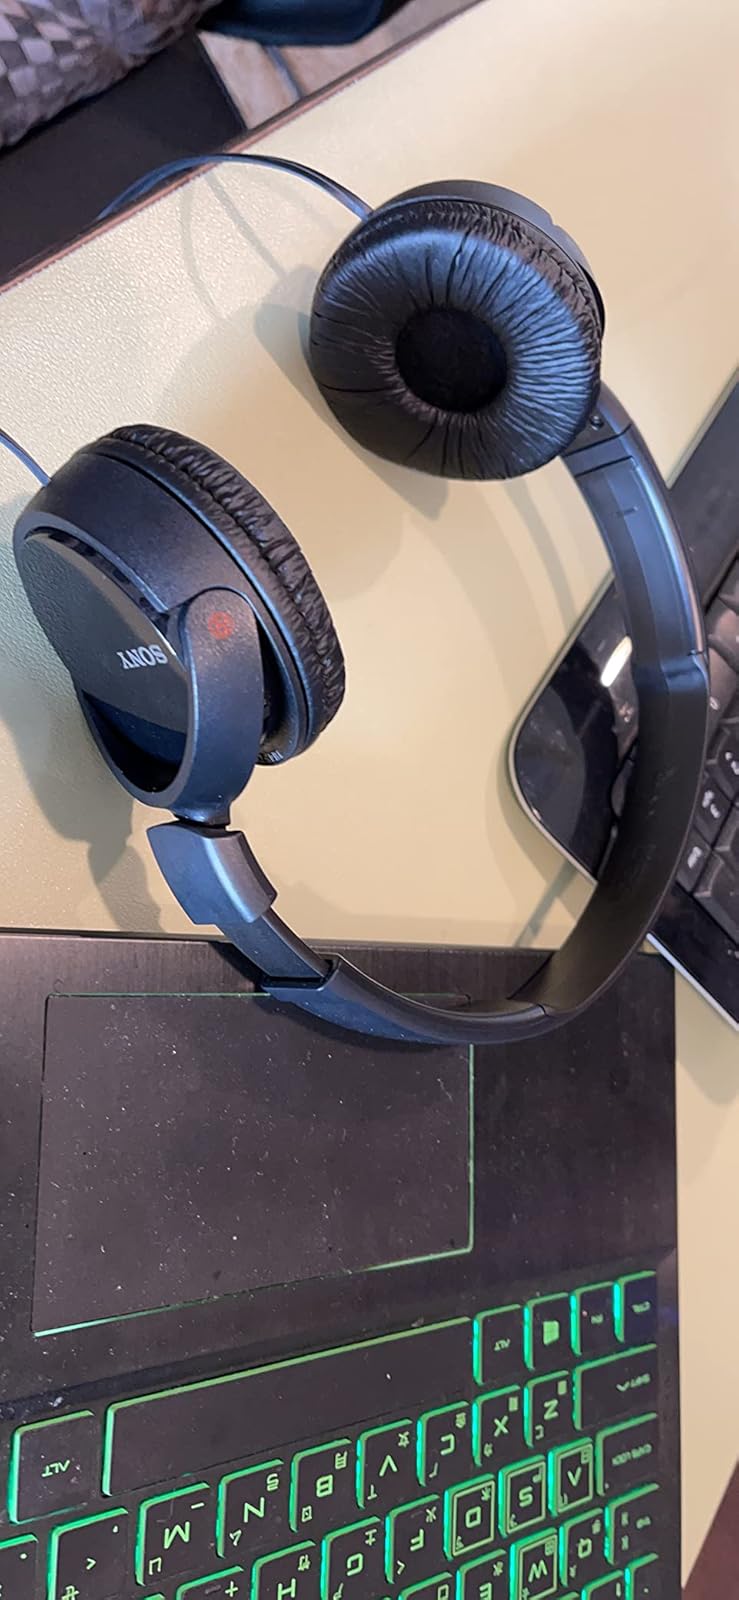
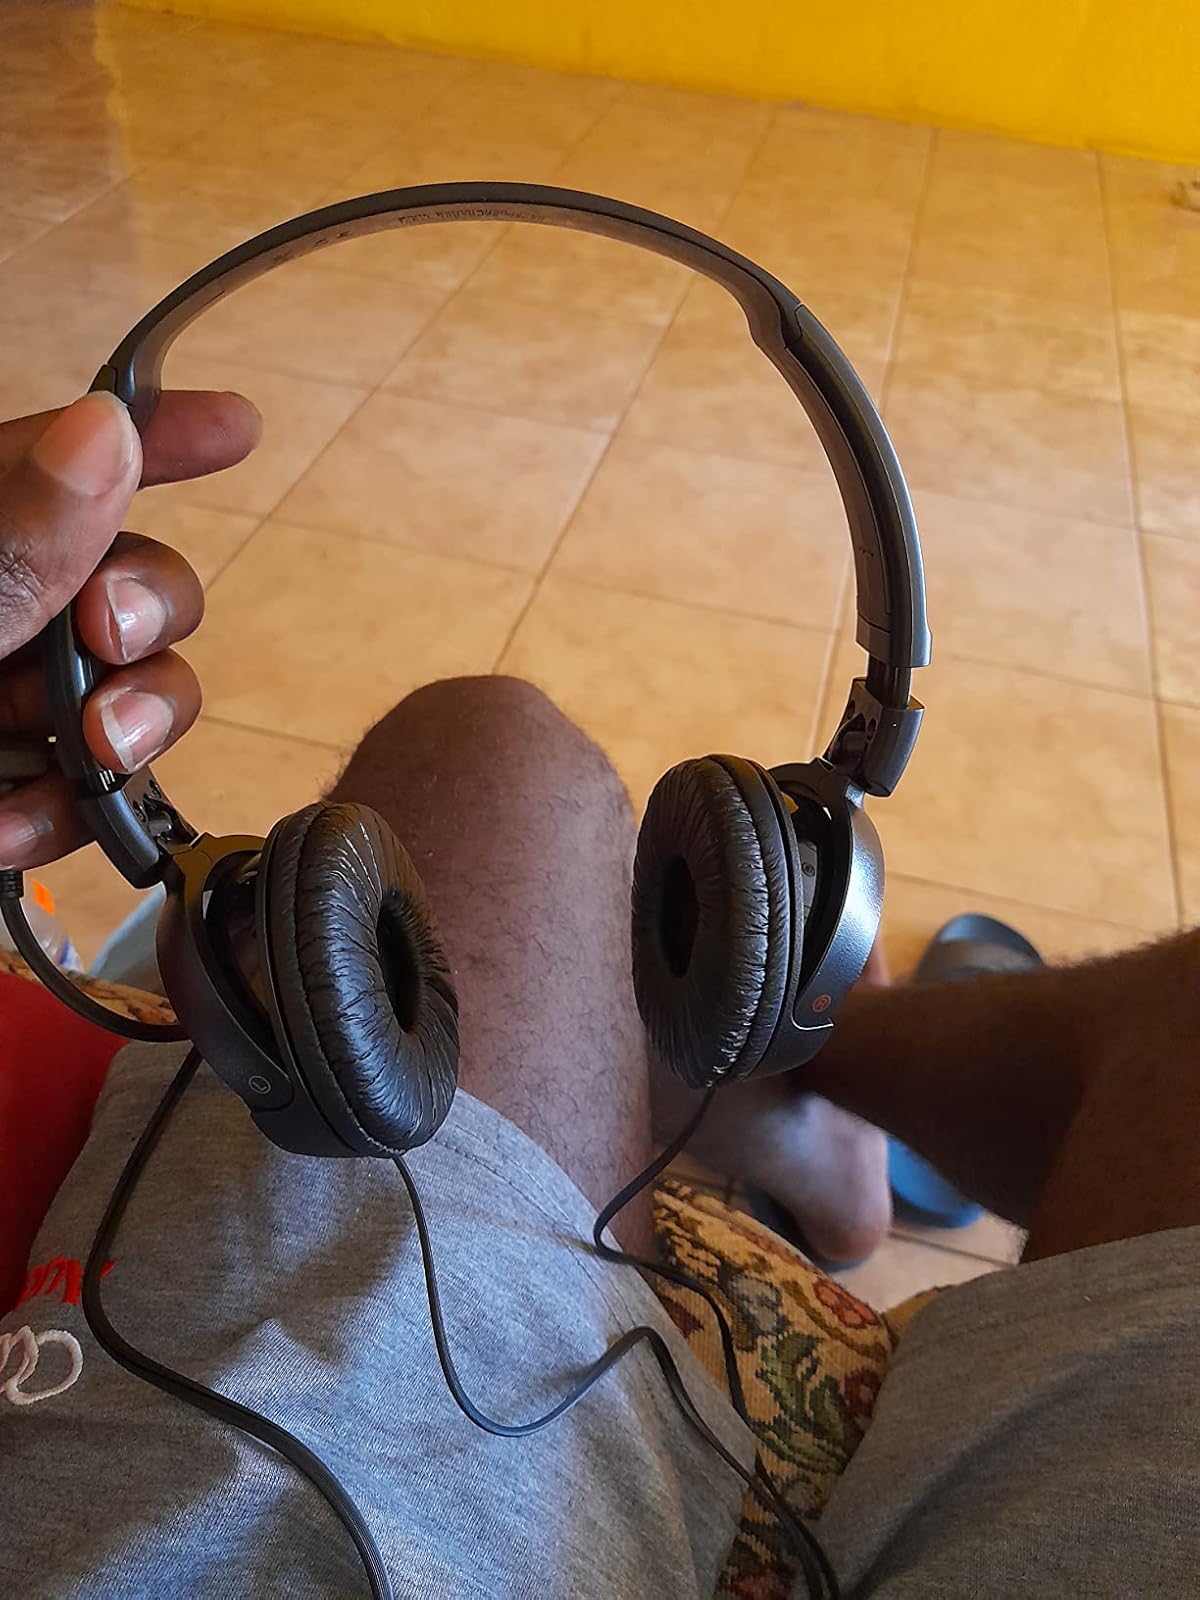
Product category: headphones
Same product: yes